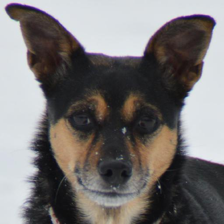
Label: animals